Caterina Pico

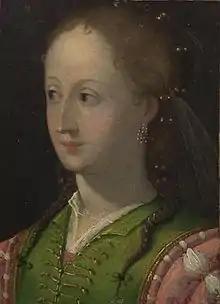
Caterina Pico della Mirandola

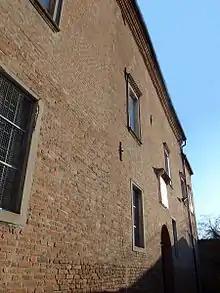
Palazzo della Macina, Luzzara

Caterina Pico della Mirandola (14545 December 1501) was an Italian noblewoman, by marriage member of the House of Gonzaga.